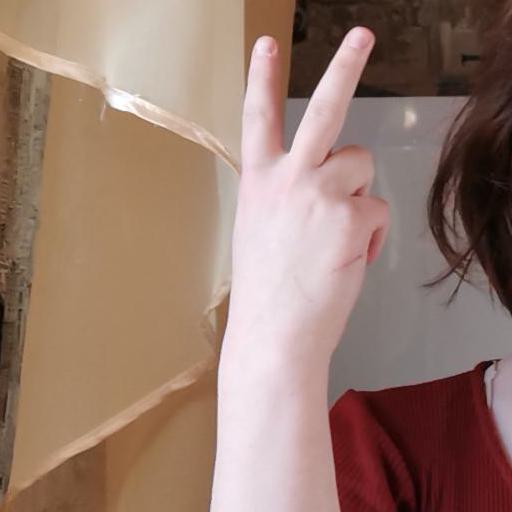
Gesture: peace_inverted